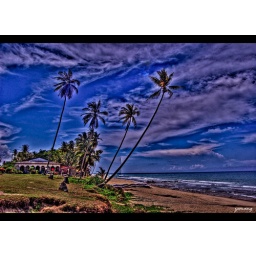
the beach is along the coastal road in Terengganu located about 10 km from Rantau Abang, a famous turtle sanctuary